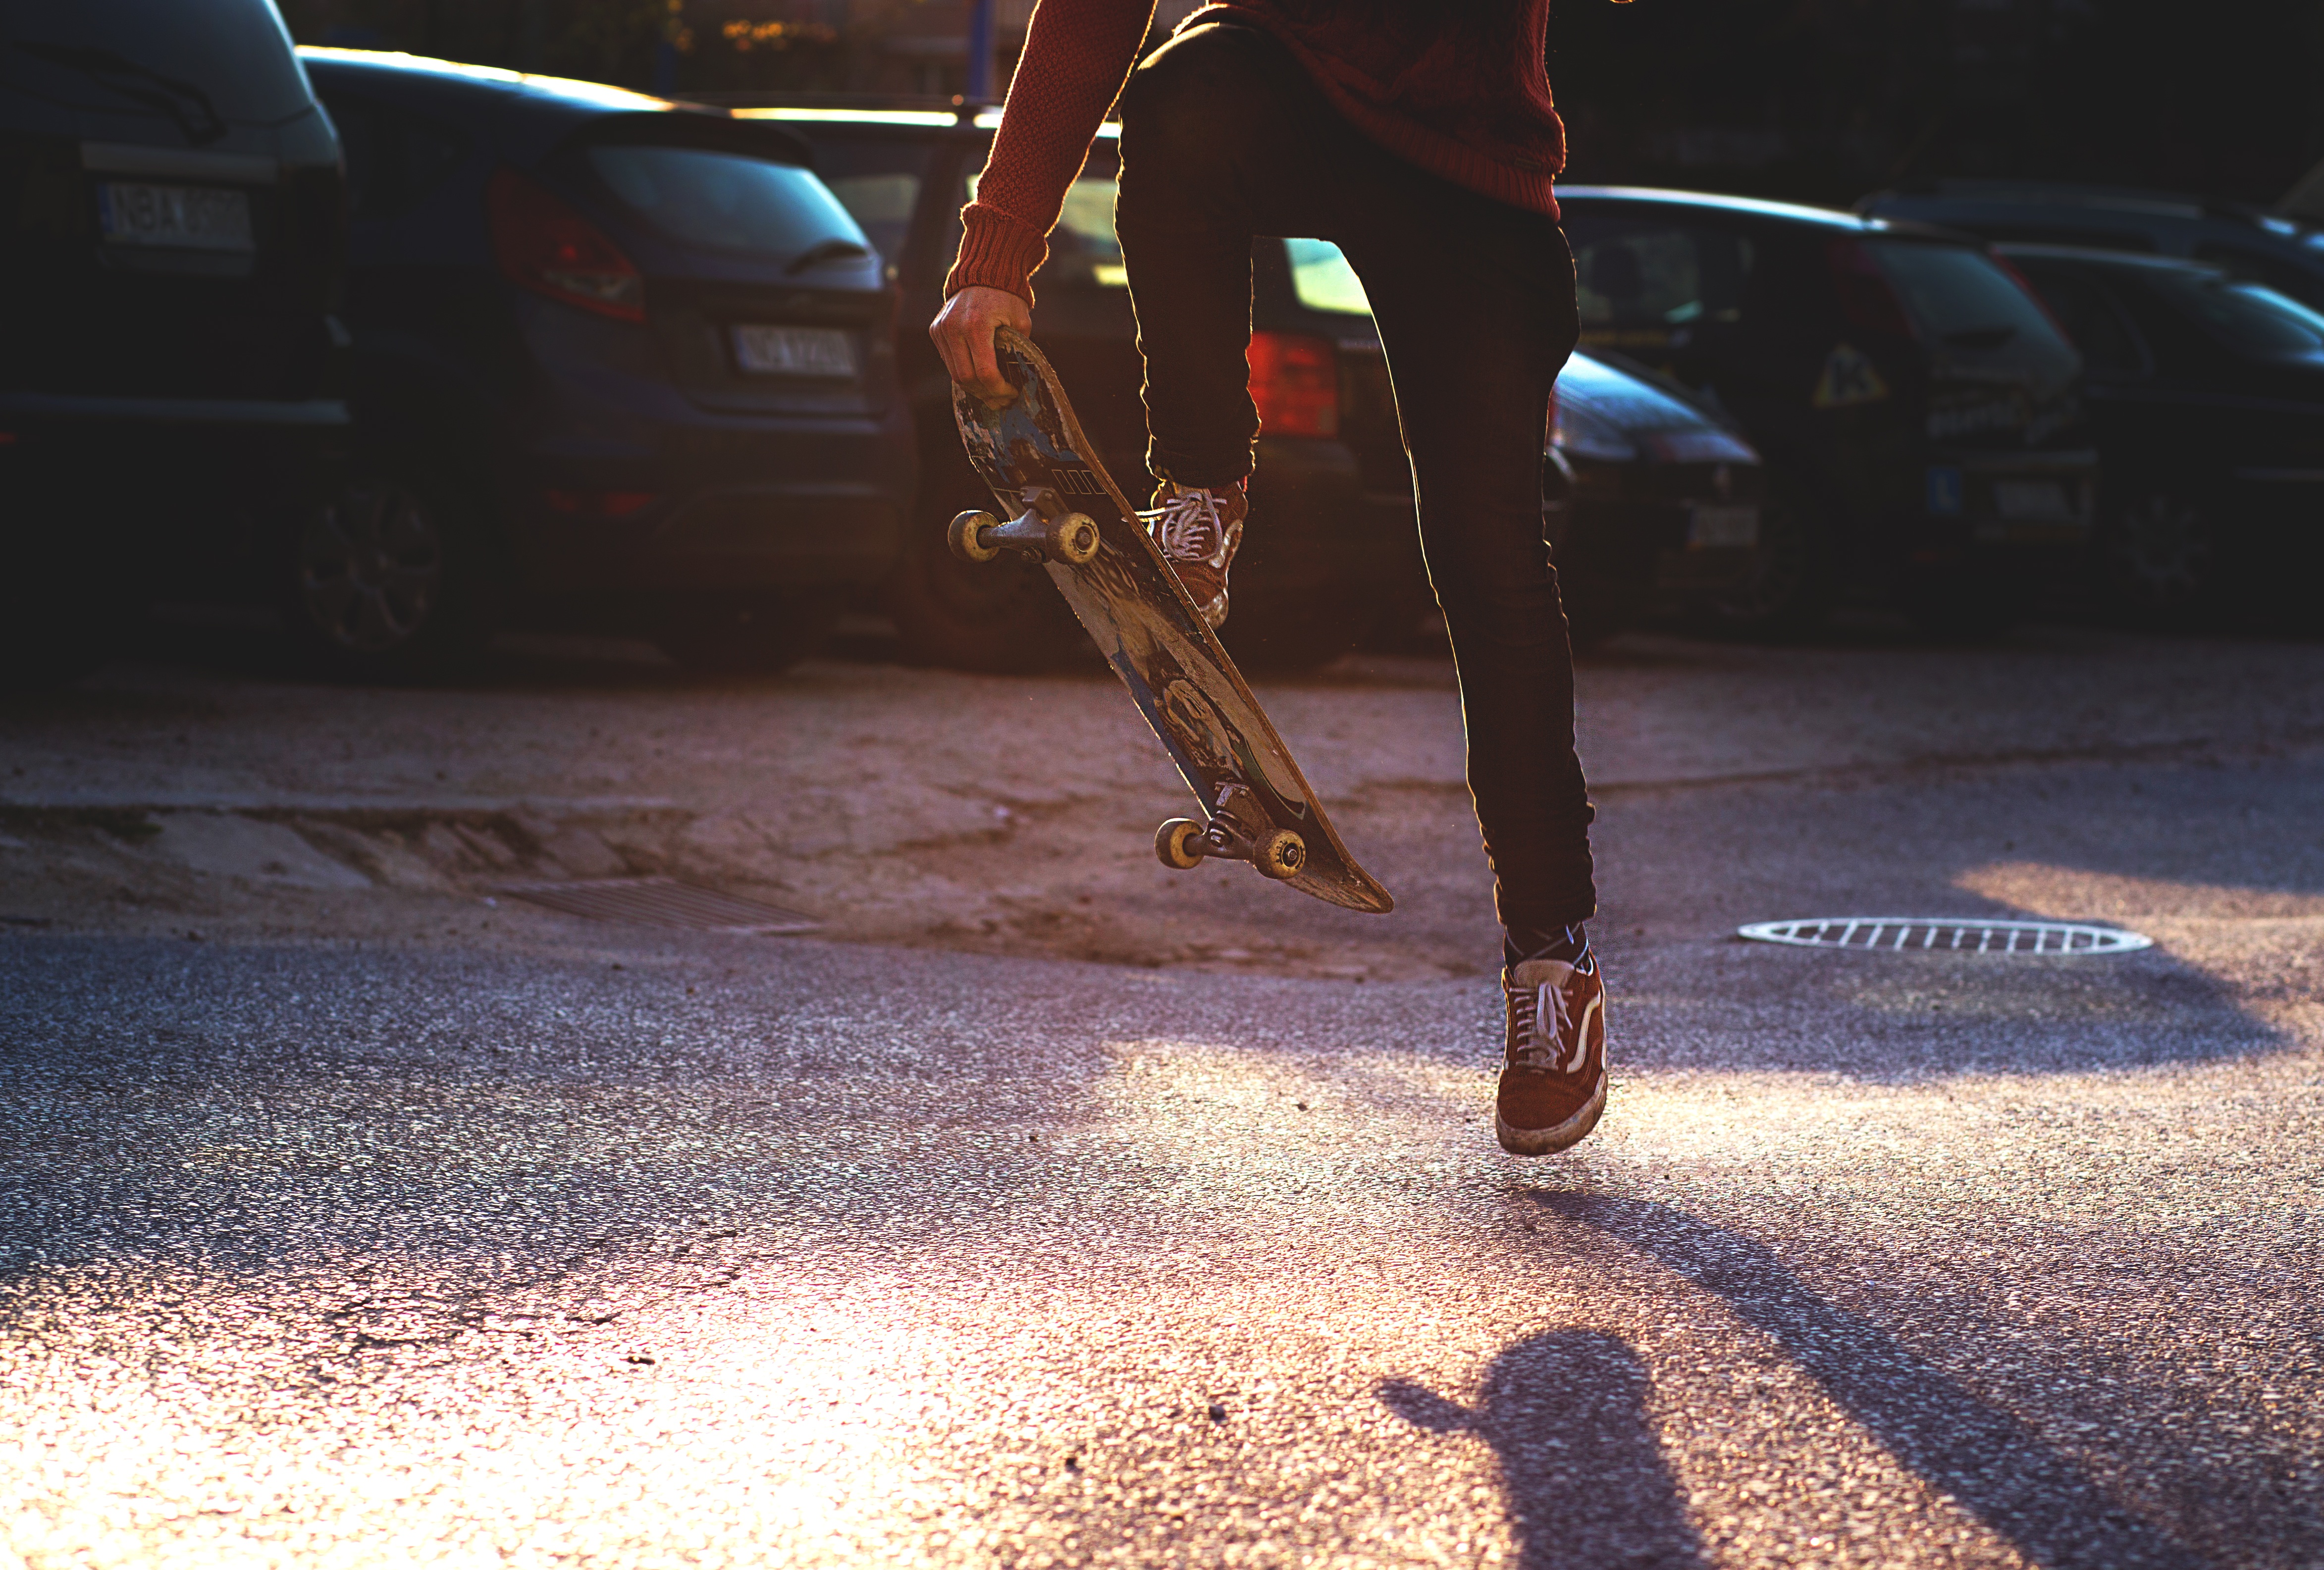
man, person, street, night, skateboard, jump, asphalt, color, footwear, photograph, image